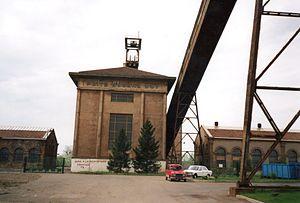
Vue du puit Eugène Roy de la mine de Tucquegnieux
En France, le code minier donne la définition légale d'une mine. La notion repose uniquement sur la nature du matériau, que l'extraction se fasse à ciel ouvert ou en sous-sol. Sont concernés, les combustibles, les métaux et quelques autres matières minérales.
Tucquegnieux est une commune française située dans le département de Meurthe-et-Moselle, en région Grand Est.